Renaissance

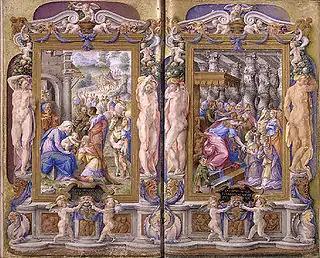
"Adoration of the Magi" and "Solomon adored by the Queen of Sheba" from the "Farnese Hours" (1546) by Giulio Clovio marks the end of the Italian Renaissance of illuminated manuscript together with the "Index Librorum Prohibitorum".

The new ideals of humanism, although more secular in some aspects, developed against a Christian backdrop, especially in the Northern Renaissance. Much, if not most, of the new art was commissioned by or in dedication to the Roman Catholic Church. However, the Renaissance had a profound effect on contemporary theology, particularly in the way people perceived the relationship between man and God. Many of the period's foremost theologians were followers of the humanist method, including Erasmus, Huldrych Zwingli, Thomas More, Martin Luther, and John Calvin.